Lia (miniseries)

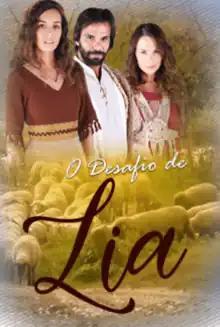

Lia is a Brazilian miniseries produced by RecordTV and Casablanca. The series is created by Paula Richard. It premiered on 26 June 2018 and ended on 9 July 2018. Bruna Pazinato stars as the titular character. The series also has the participation of Graziella Schmitt, Felipe Cardoso, Augusto Garcia, Leandro Lima, Brenno Leone, Júlia Maggessi, and Suzana Alves.